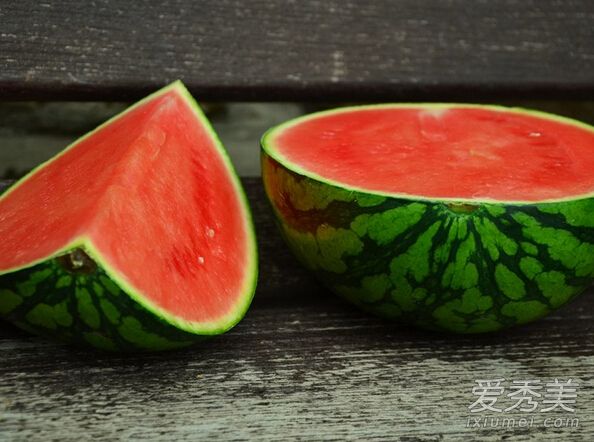
Label: trash